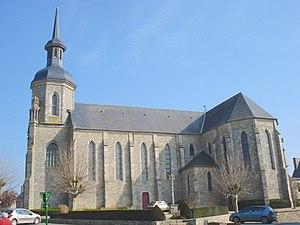
La liste des églises des Côtes-d'Armor recense de la manière la plus complète possible les églises, cathédrales et basiliques situées dans le département français des Côtes-d'Armor.
Plélan-le-Petit [plelɑ̃l pəti] est une commune française située dans le département des Côtes-d'Armor en région Bretagne.